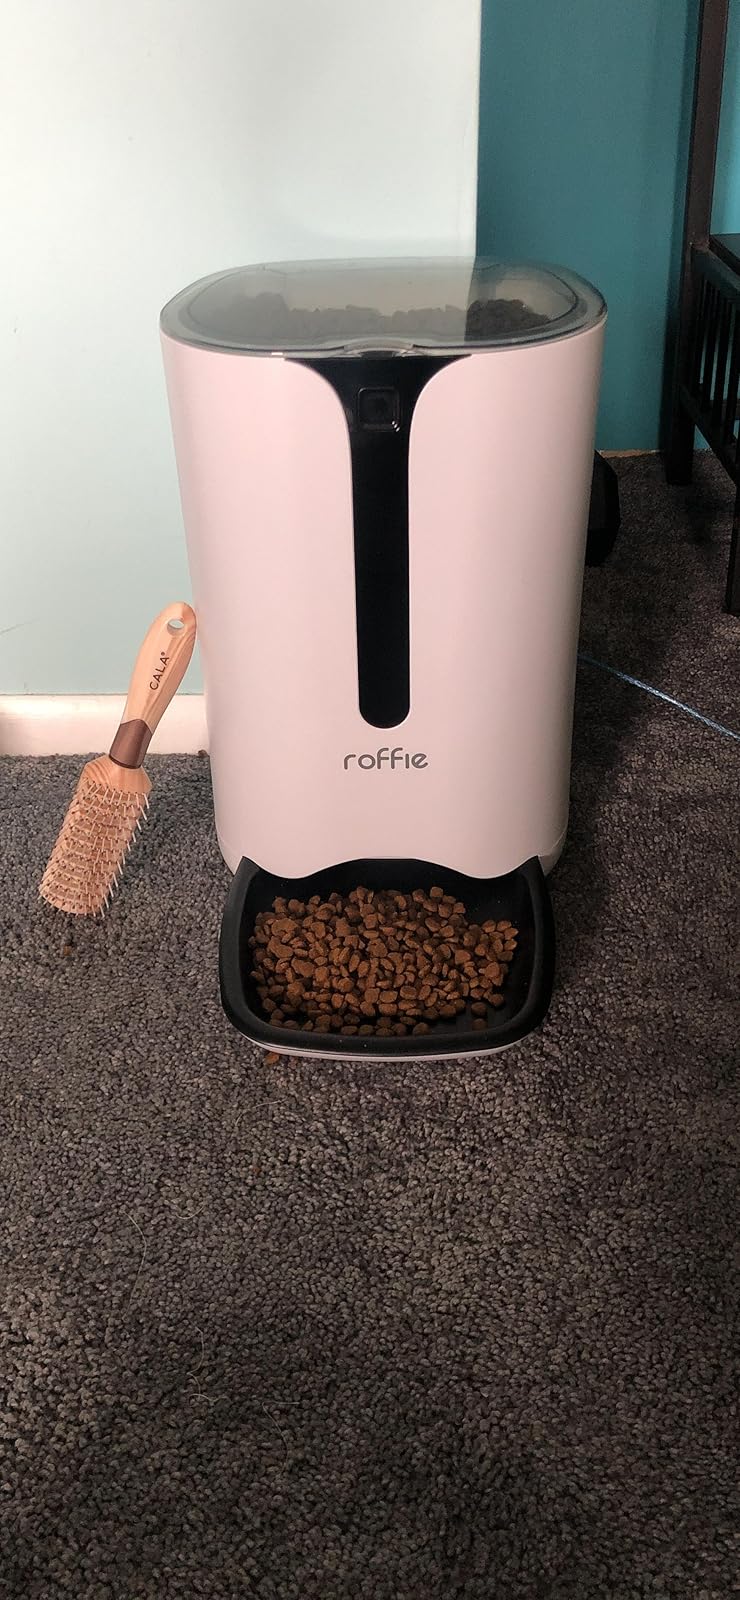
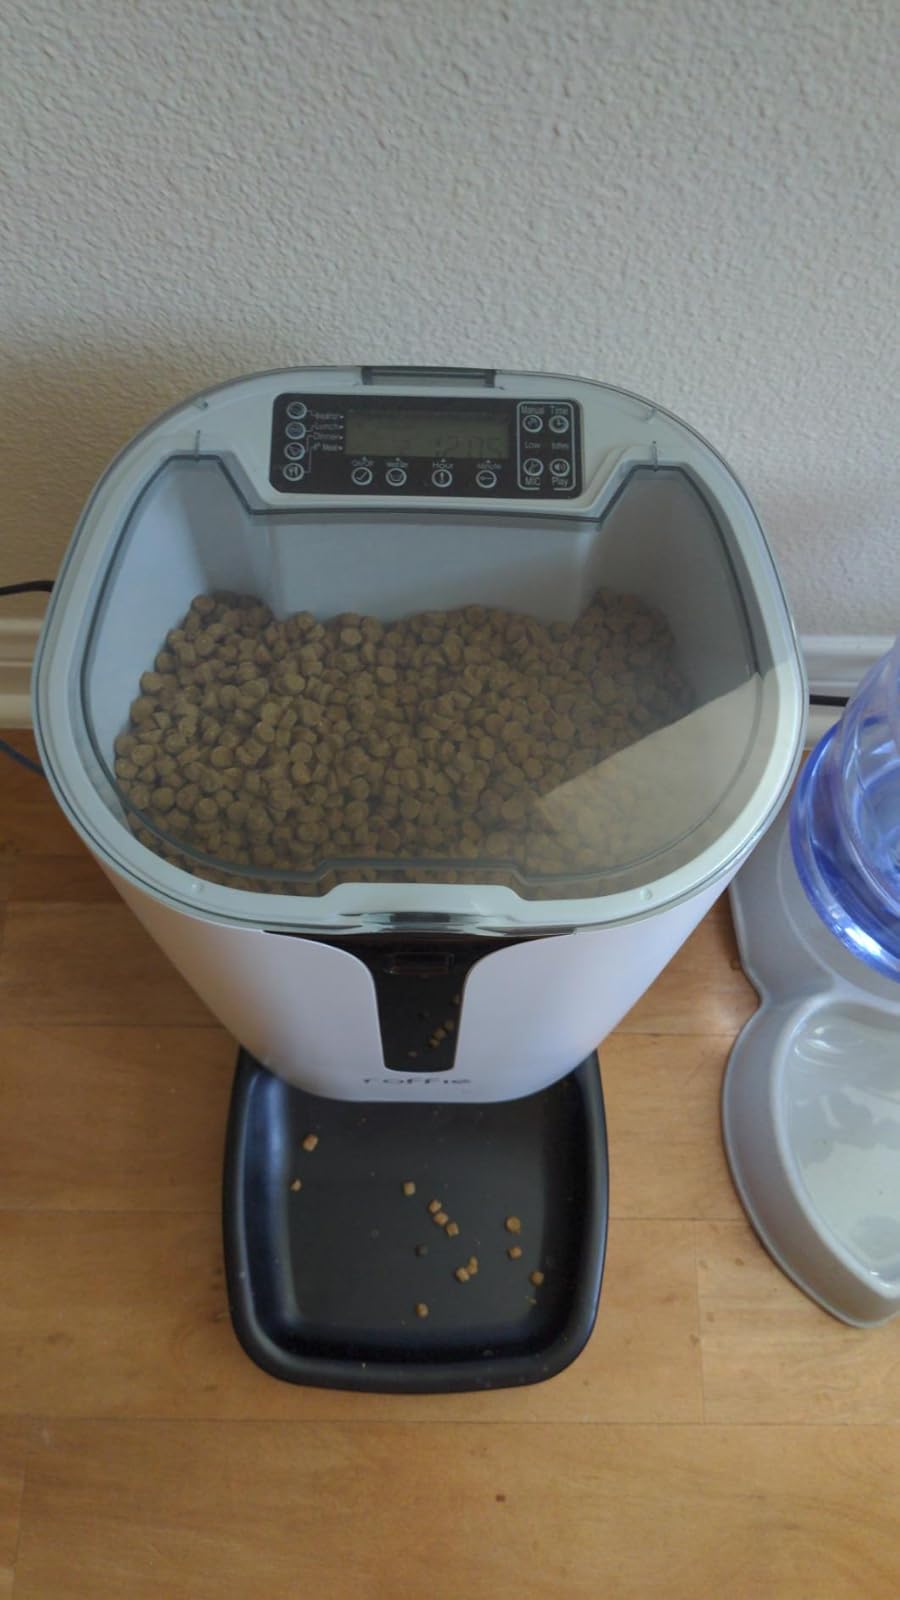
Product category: items_feeder
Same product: yes